Sigüenza Cathedral

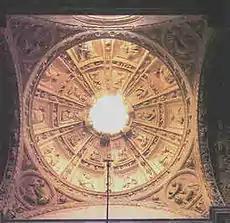
Vault of the Chapel of the Holy Spirit.

The sepulcher placed on three lions is under a niche in semicircular arch, with the statue of the doncel in alabaster, is dressed in armor and with the cross of Saint James in the chest, the fist of a sword and a small dagger can be seen in the waist, the head is covered with a bonnet that fits completely, but what stands out most is that it is not a recumbent figure, asleep, but that he is reclining, with one leg over the other and supports the half-built arm, in the attitude of reading a book that he holds open in his hands, in the front of the tomb two pages hold the coat of arms and it is ornamented with delicate carvings in "candilieri". All the work is polychrome. The date of realization of this funerary set is between 1486, the year of the death of the doncel, and 1504, in which it is quoted in his father's testament as already made in the chapel of the cathedral.